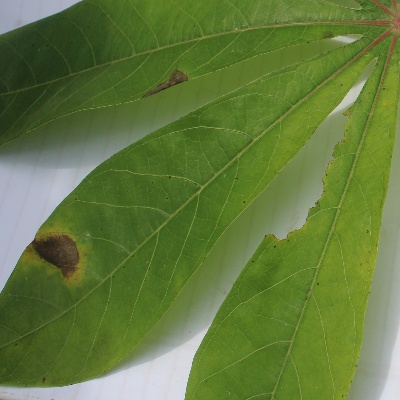
Crop: Cassava
Condition: brown spot